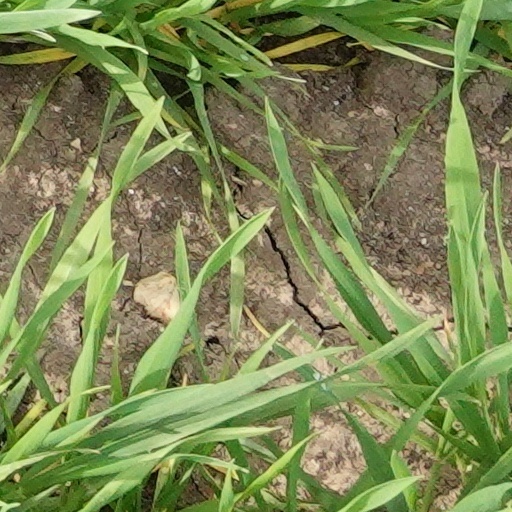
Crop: wheat